High Level Architecture

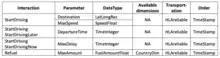
Sample HLA parameter table

The purpose of the dimensions table is to specify the DDM dimensions, used for attributes and interaction classes.